Tahani Amer

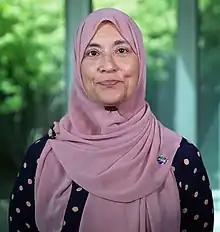
Amer in 2022

Tahani Amer is an Egyptian aerospace engineer who is the executive for the Earth Science Division of NASA Headquarters' Science Mission Directorate. She was awarded the 2022 Award for Science from the U.S. Council of Muslim Organizations.